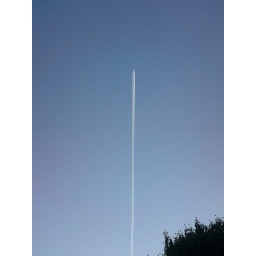
Jet flying over Aberdeen on clear December morning